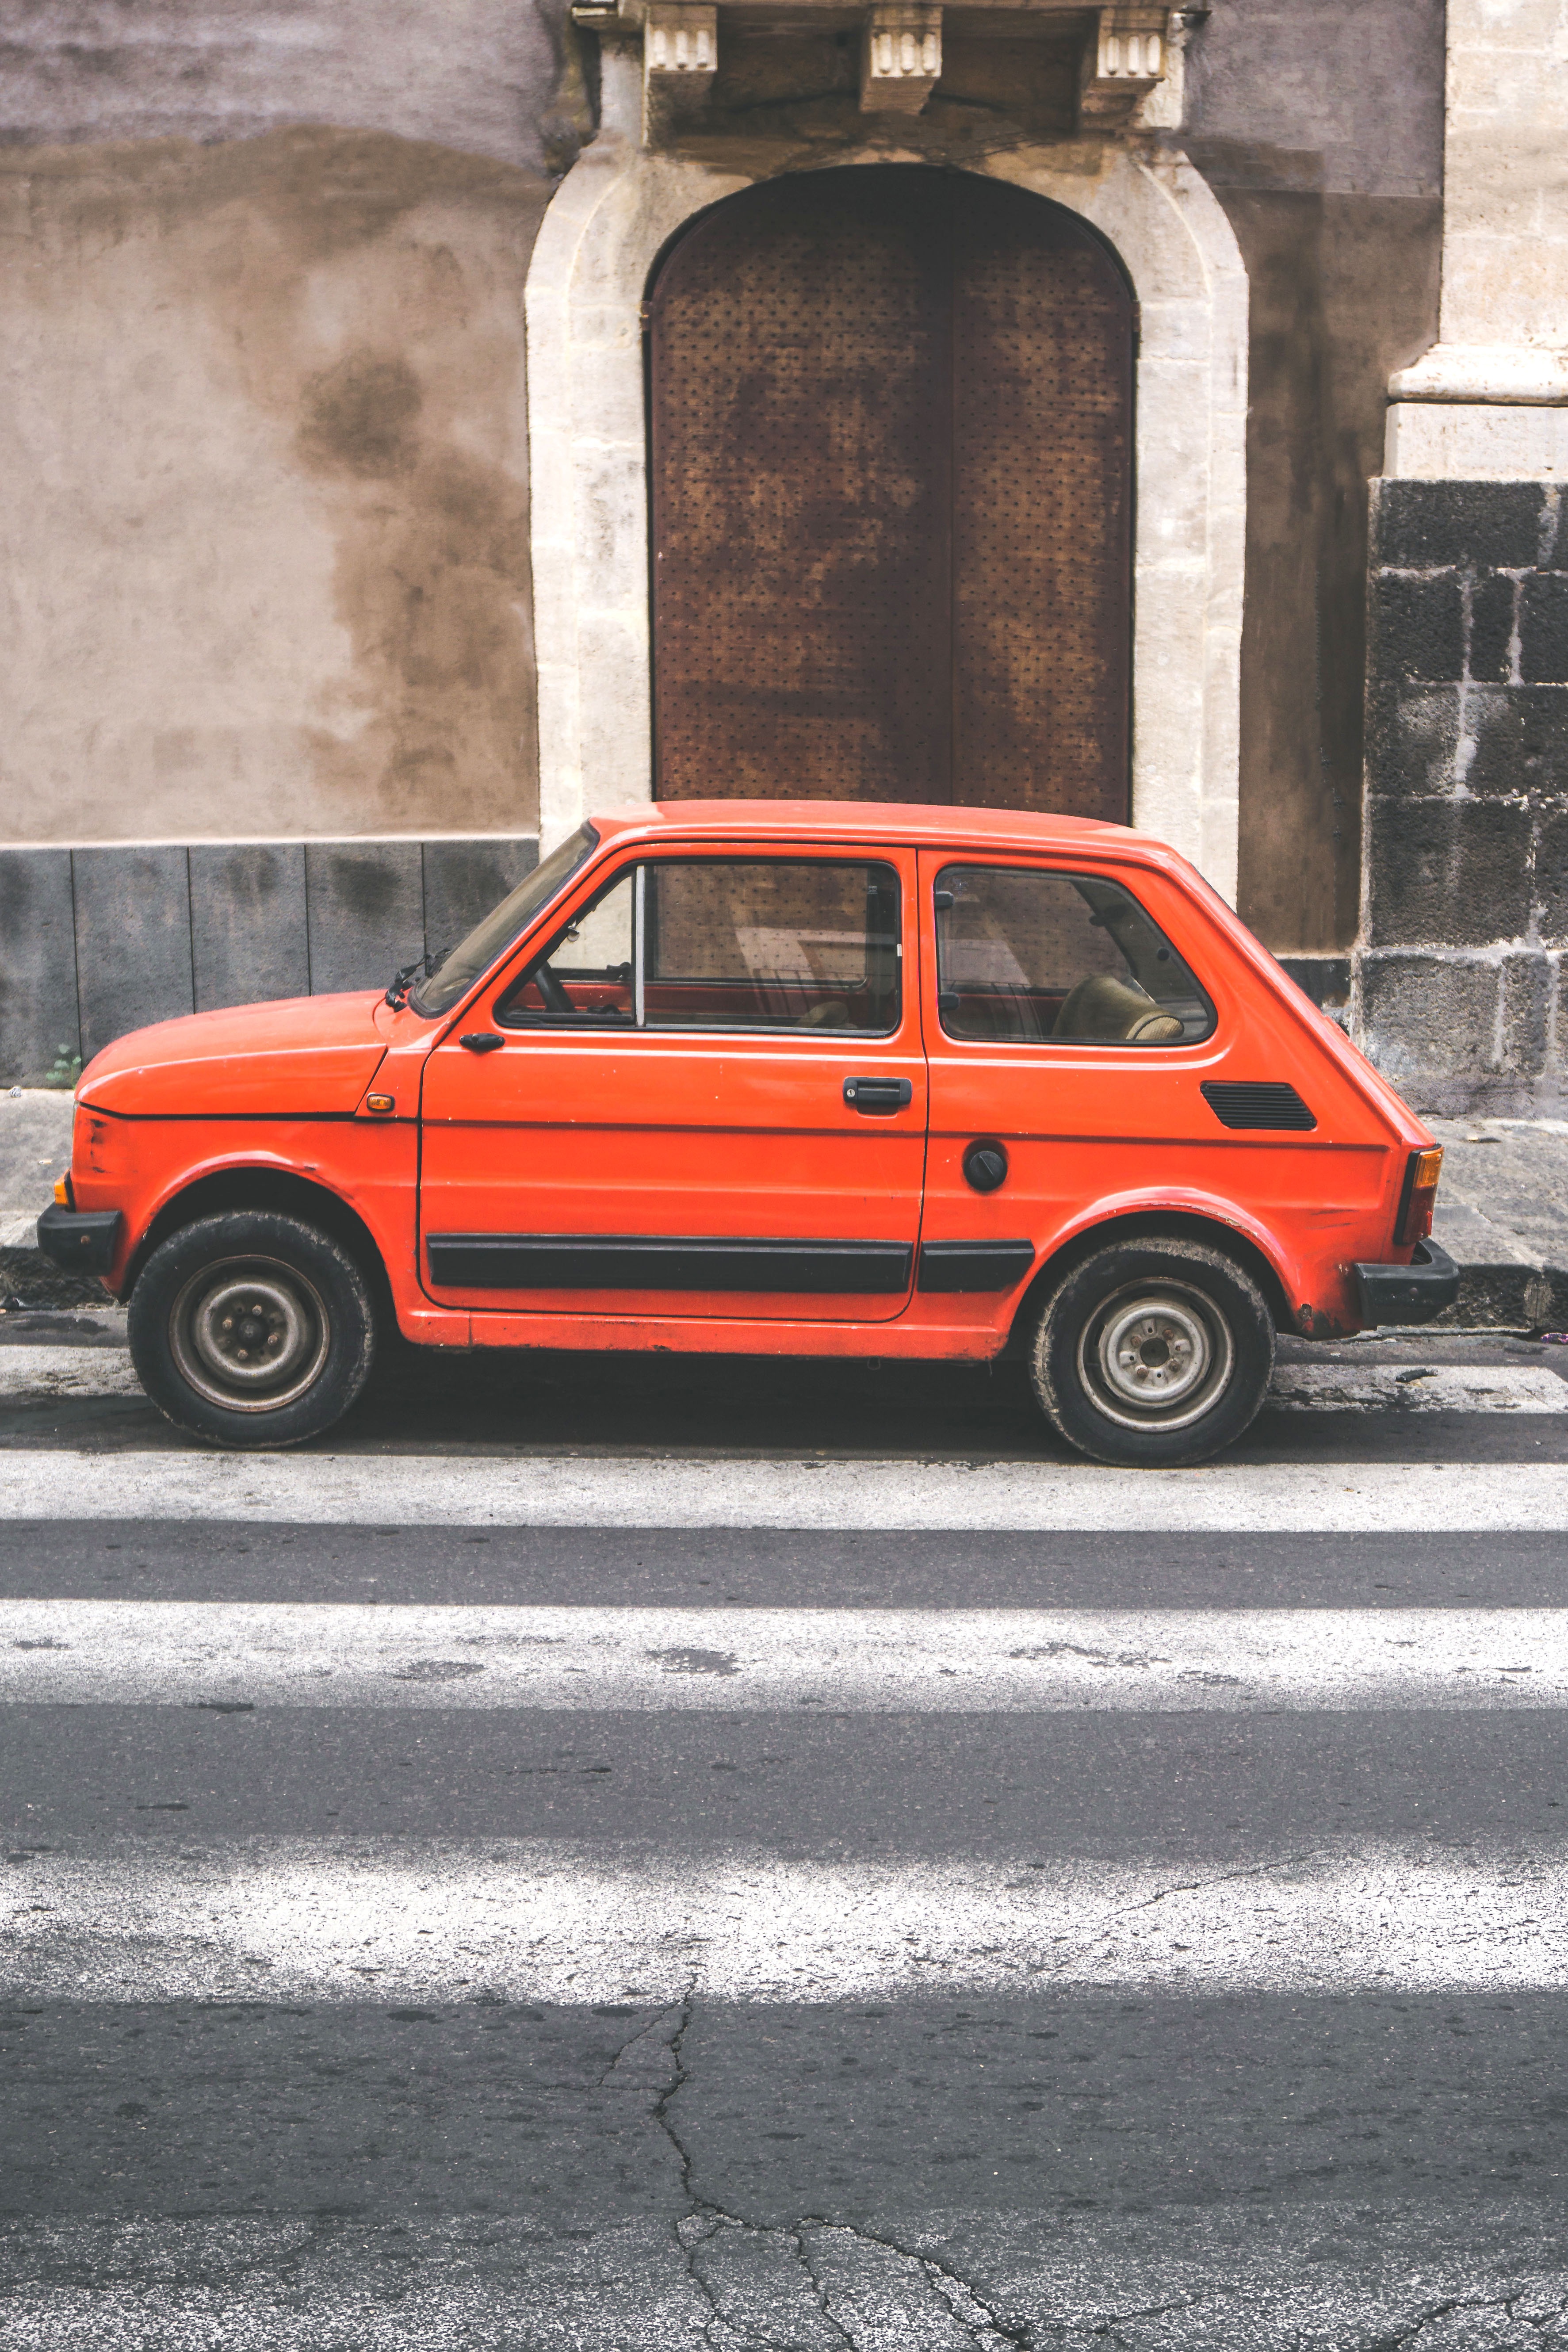
car, wheel, vehicle, city car, land vehicle, automobile make, subcompact car, compact sport utility vehicle, supermini, fiat 126